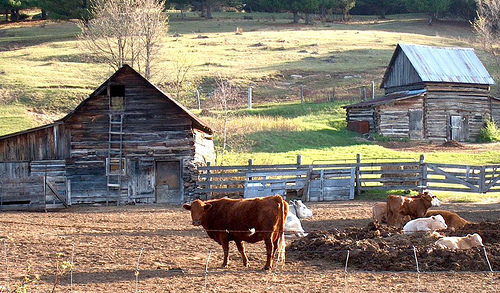
question: ここはどこですか？
answer: 牧場

question: どんな天気ですか？
answer: 晴れている

question: どんな動物がいますか？
answer: 牛

question: 茶色の毛の牛は何頭くらいいますか？
answer: ４頭くらい

question: 白い毛の牛は何頭いますか？
answer: ３頭

question: 建物はいくつありますか？
answer: ２棟

question: 建物の屋根はどんな形をしていますか？
answer: 三角

question: どんな材質の建物ですか？
answer: 木造の建物